Residency Point, Albany

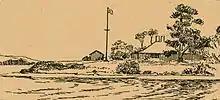
Illustration on the cover of 1927 Centenary book

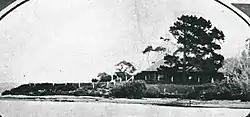
Photograph of Residency Point circa 1927

Residency Point was a location on the northern shore of Princess Royal Harbour, in Albany, Western Australia where Edmund Lockyer raised the British flag in 1827.